Elaboration likelihood model

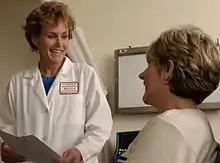
Healthcare

Recent research has been conducted to apply the ELM to the healthcare field. In 2009, Angst and Agarwal published a research article, "Adoption of Electronic Health Records in the Presence of Privacy Concerns: the Elaboration Likelihood Model and Individual Persuasion". This research studies electronic health records (EHRs), (an individual's) concern for information privacy (CFIP) and the elaboration likelihood model (ELM). The two researchers aimed to investigate the question, "Can individuals be persuaded to change their attitudes and opt-in behavioral intentions toward EHRs, and allow their medical information to be digitized even in the presence of significant privacy concerns?"